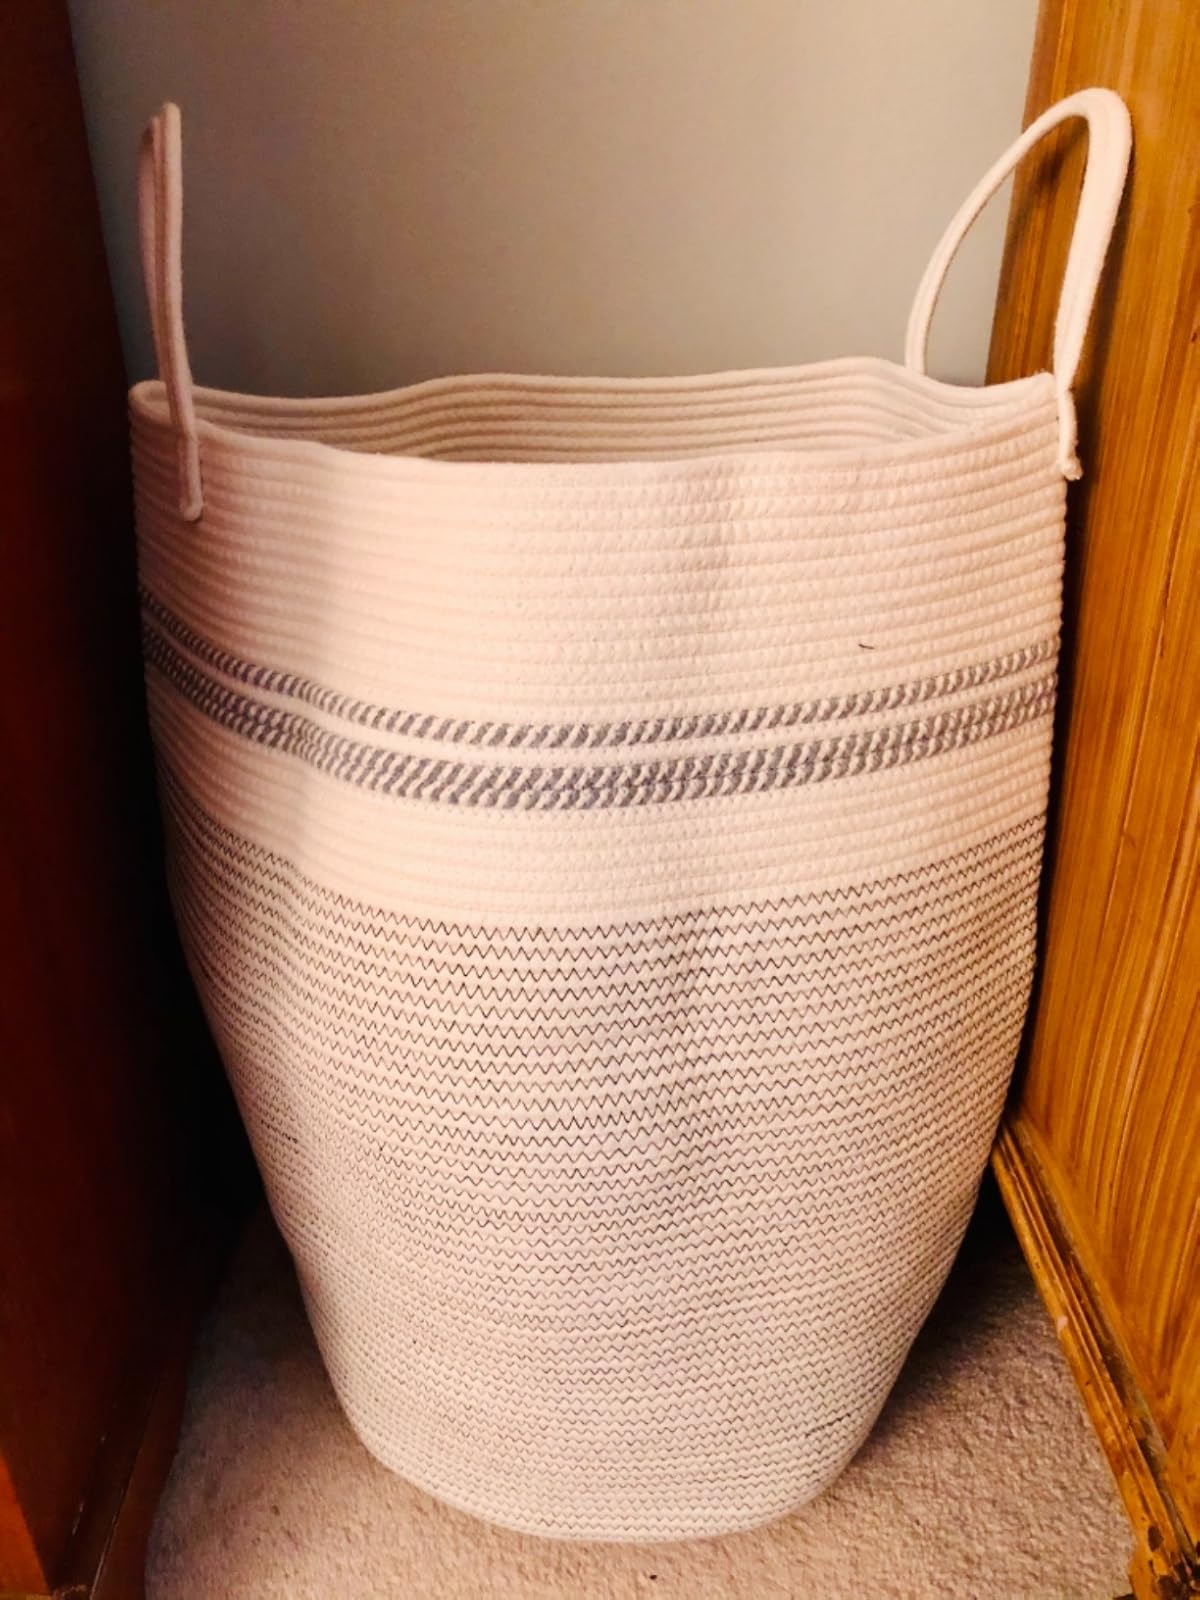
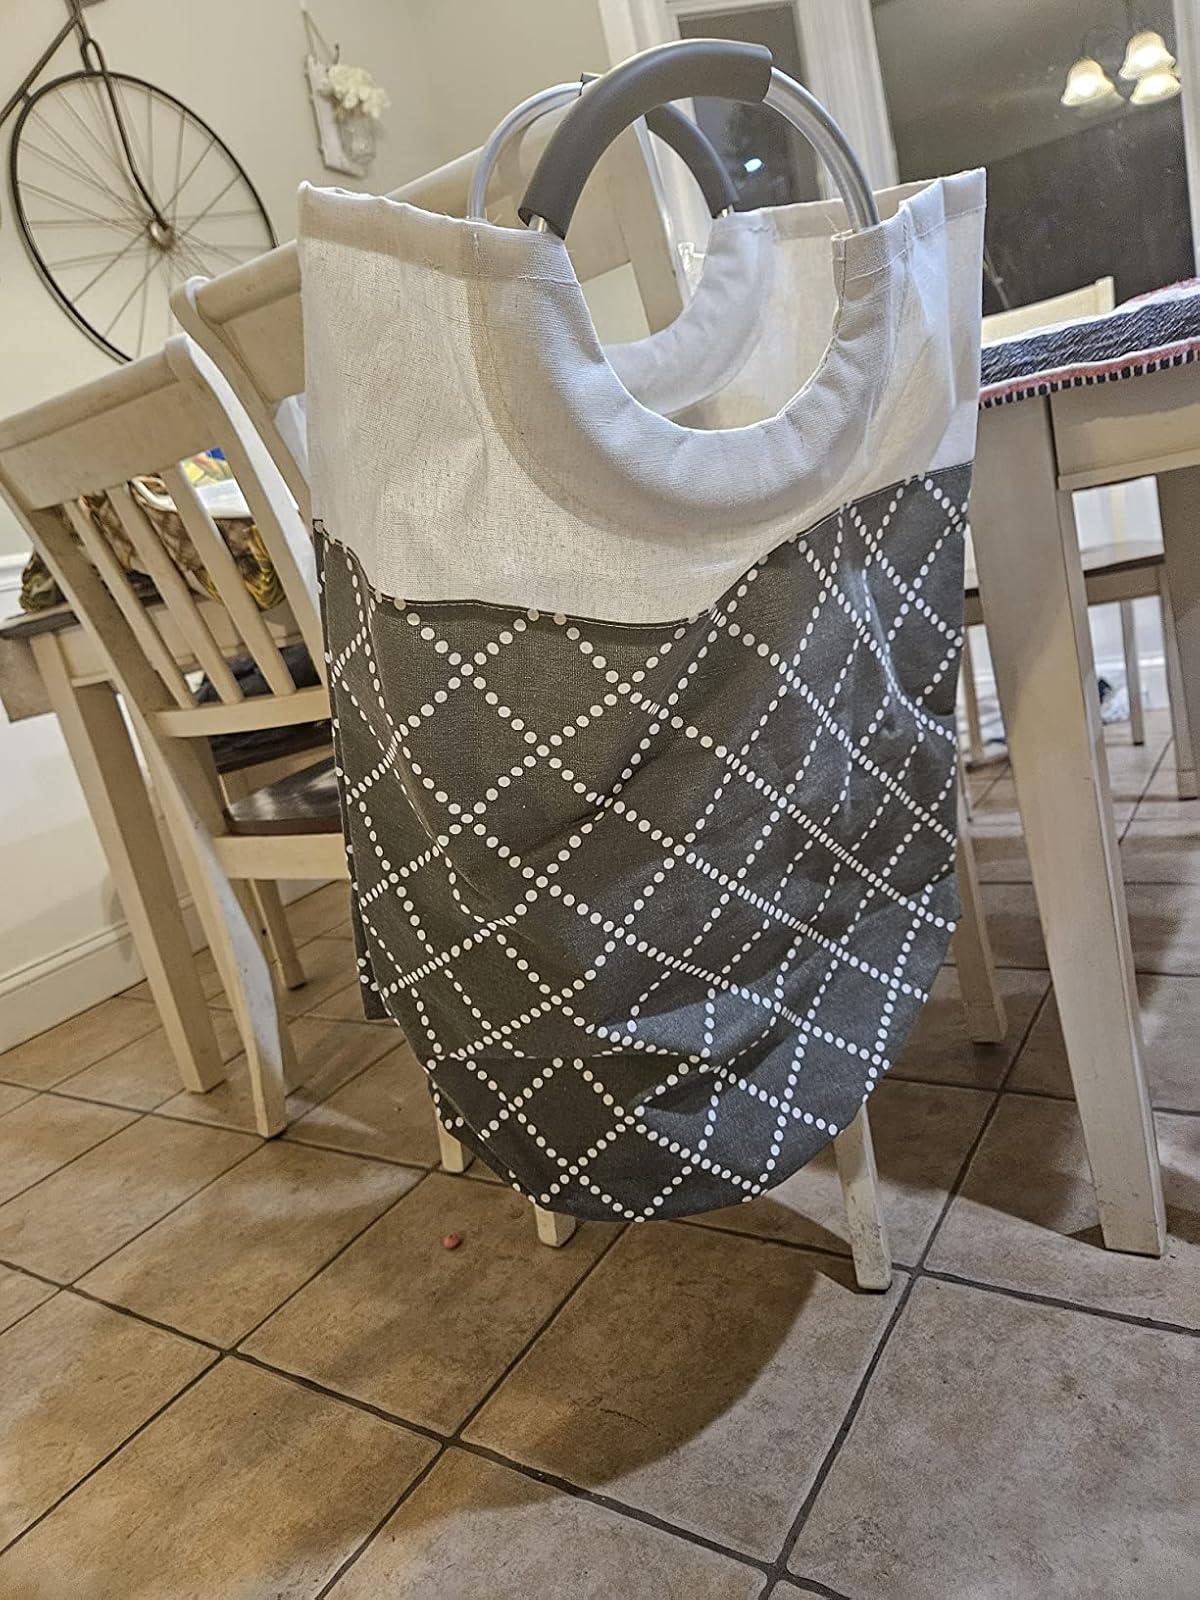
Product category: items_hamper
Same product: no